Big Five game

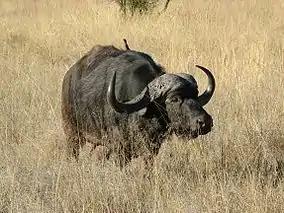
African buffalo ("Syncerus caffer")

The African buffalo ("Syncerus caffer") is a large horned bovid. It is the only animal among the Big Five that is not on the "endangered" or "threatened" list. The Cape buffalo ("Syncerus caffer caffer") is considered by many to be the most dangerous of any of the Big Five: buffalos have reportedly been known to ambush and attack humans.